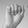
ASL letter: A